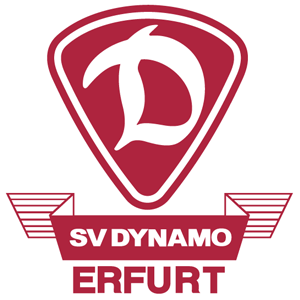
Le SG Dynamo Erfurt fut un club sportif allemand localisé à Erfurt, en Thuringe. Il exista de 1948 à 1990